Tourism in Wales

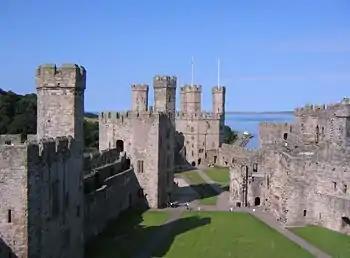
Caernarfon Castle, North Wales

Tourism in Wales makes up a significant portion of the Welsh economy and attracting millions of visitors each year. The tourism industry in Wales was worth around £5bn in 2017. The tourism industry also makes a significant contribution to the Welsh economy, supporting over 100,000 jobs and more than 8% of the Welsh workforce. Wales attracts visitors from overseas, particularly from the United States, Australia, Germany and the Republic of Ireland.